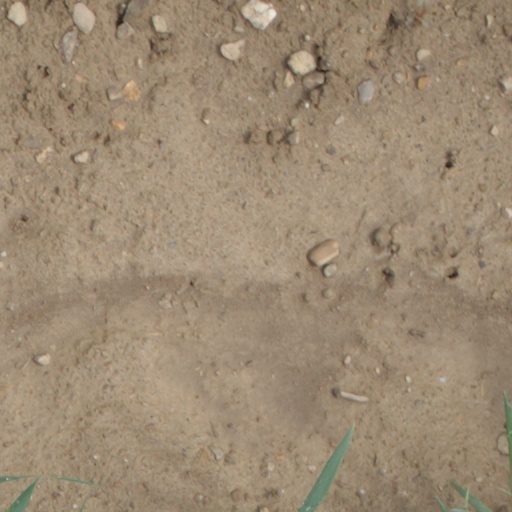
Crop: wheat